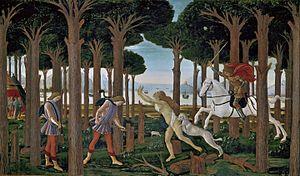
Nastagio degli Onesti est le protagoniste de la huitième nouvelle de la cinquième journée du Décaméron de Boccace écrit entre 1348 et 1351, intitulée « L'enfer pour les amoureux cruels » dédiée aux amours d'abord malheureuses puis se terminant de manière heureuse.
Giovanni Boccaccio est un écrivain florentin.
L'Histoire de Nastagio degli Onesti est une série de tableaux de Sandro Botticelli exécutés en 1483 sur commande de Laurent le Magnifique afin de faire un cadeau de mariage à Giannozzo Pucci et Lucrezia Bini.